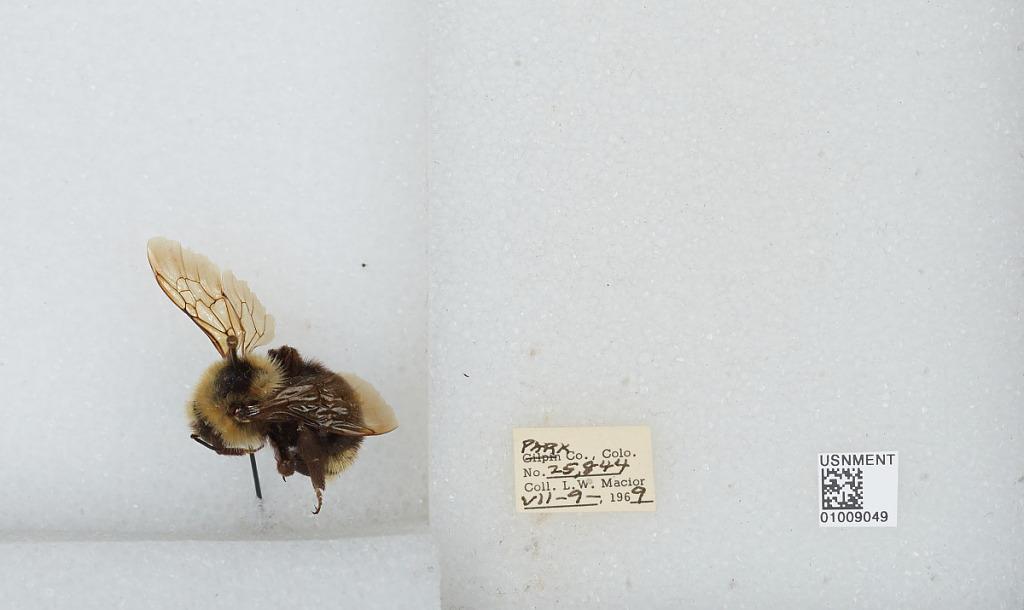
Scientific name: Bombus (Psithyrus) insularis (Smith)
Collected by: L. Macior
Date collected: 1969-7-9
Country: United States
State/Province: Colorado
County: Park
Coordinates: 40.3533, -106.919